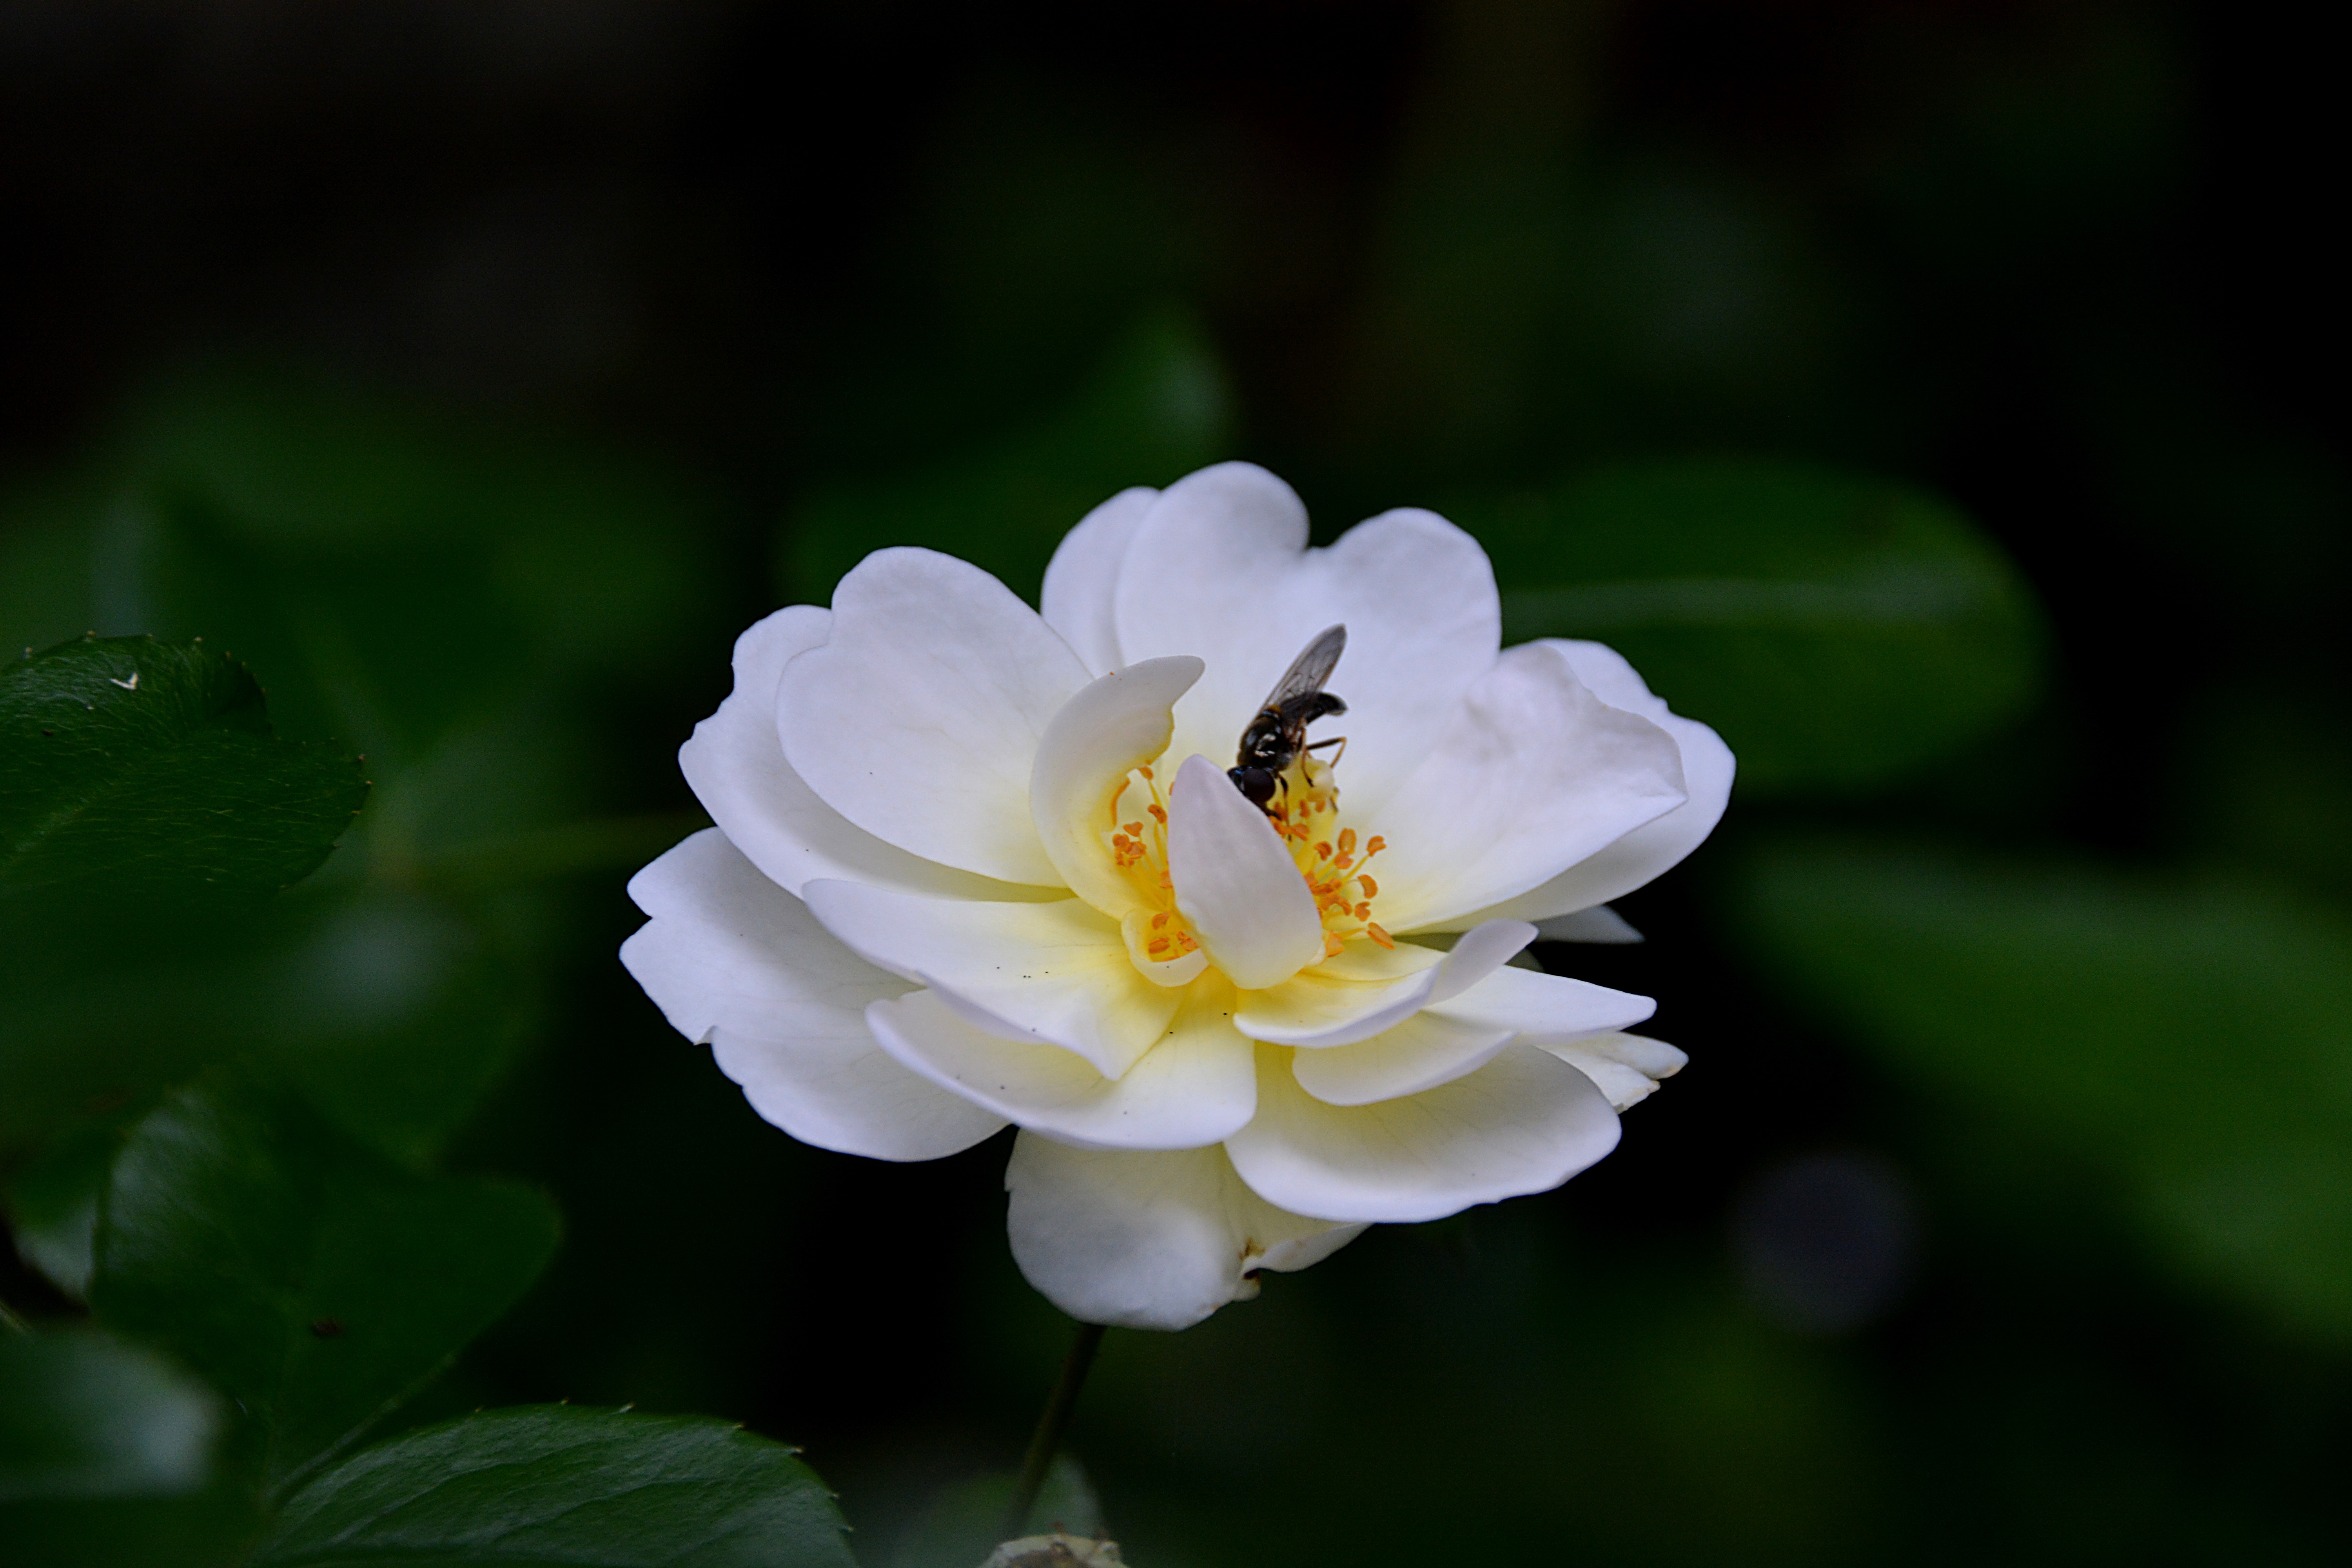
nature, blossom, plant, white, flower, petal, rose, green, insect, macro, botany, pink, flora, wildflower, flowers, close up, petals, thorns, flowering, macro photography, pink flowers, rosebush, flowering plant, rose family, white roses, plant stem, land plant